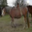
Label: horse